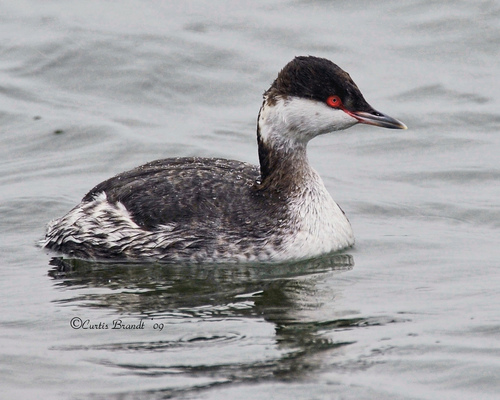
bird with long neck and black and white body feathers and red eyes
this is a black and white bird with a red eye and a pointy beak.
this bird has a black crown, a red eye, and a long neck
this bird is black and white in color with a curved beak, and red eye rings.
black and white big bird with a black crown down to his red eyes.
this bird has wings that are black and white and has red eyes
this bird has wings that are brown and has red eyes
this medium sized bird has a longish neck, bright red eyes with a thin red skin going to the mouth, a thin sharp gray beak, a round body with a gray back and white belly, and the back of its head and neck are dark brown while the front of the neck and underside of the head are white.
duck with bright red eyes swimmimg and causing ripples across the water.
compact mottled gray and white water bird with black crown and, distinct white cheek patch, gray bill with a light yellow tip and bright red eyes.
Species: Horned Grebe